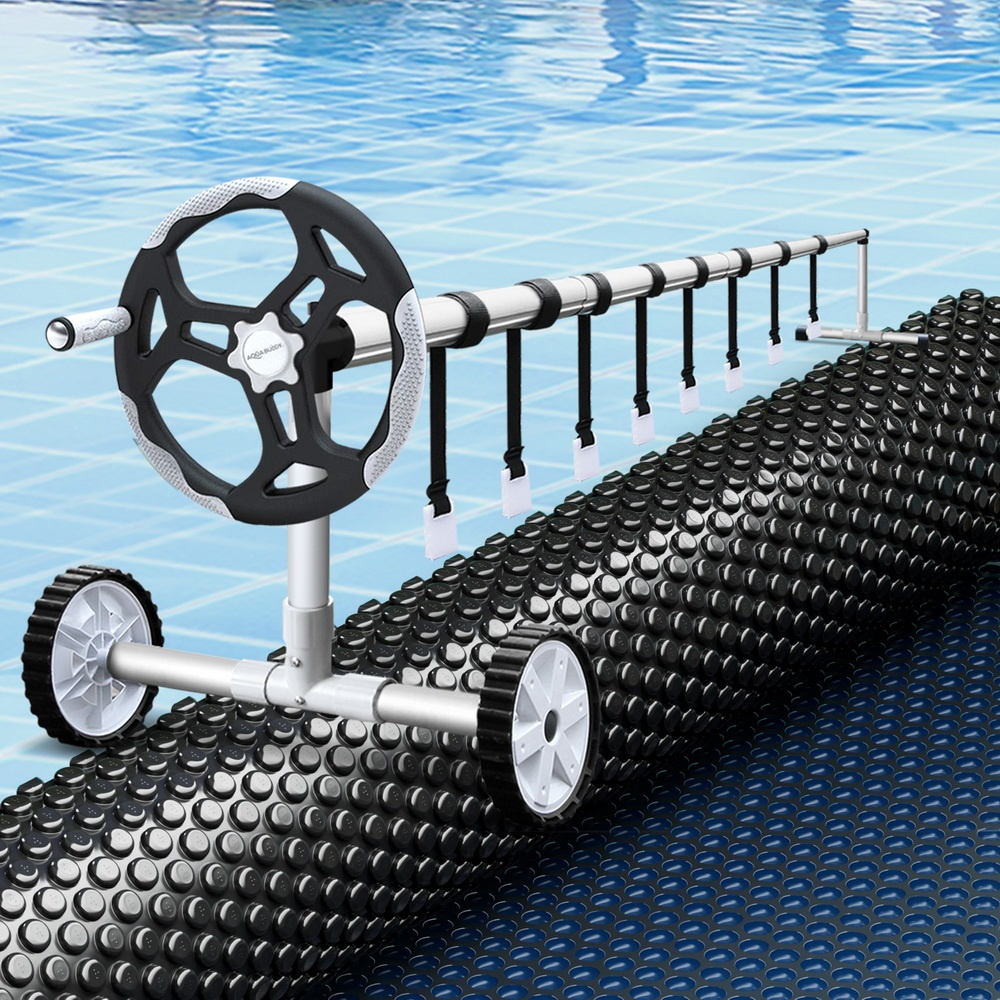
Aqua Buddy Pool Cover 600 Micron 9.5x5m w/ Roller 5.55m Swimming Pools Black Solar Blanket
Keep your pool clean from debris and warm from the power of the sun with Aquabuddy's Aluminium Pool Roller and 9.5m x 5m Pool Cover. Made of sturdy aluminium construction with full adjustability, this pool roller is suitable for pools with a width between 2.4m-5.55m. It is equipped with premium anodized aluminium alloy telescopic poles, plastic wheels for maximum portability, and a low friction crank wheel to easily roll up your pool cover and get right in the water. The solar pool cover is made from premium low-density 600 micron polyethylene, which makes it extremely durable. The blue top and black underside allow the sun's rays to penetrate the pool, increasing the temperature and significantly reducing water evaporation. Finally, the cover keeps the pool water clean all year round, reducing the time spent maintaining the water, pumps and filters. Get the best of natural resources and save money on chemicals and water; get yourself an Aquabuddy Pool Roller and Cover set today! Features Pool Roller Aluminium construction with full adjustability Adjustable length Sturdy aluminium alloy telescopic poles Low-friction crank wheel Solid blanket security lock Non-slip spinning wheel design Easy operation and maintenance Comes with heavy-duty securing straps and buckles Pool Cover Genuine 600-micron with thick bubble surface Blue top with black underside design Isothermal design Highly durable quality UV & chemical resistant Welded joints give extra strength Efficient heat distribution Keeping the pool clean Preventing filter from clogging Reducing water evaporation by up to 97% Reducing water and electricity cost Reduce chemical usage in pool Low maintenance Specifications: Pool Roller Brand: Aqua Buddy Material: Aluminium Item dimension: 600cm x 57cm x 64cm Maximum pool cover width: 5.55m Strap length: 1.8m x 8pcs Loading capacity: 60kg Weight: 12.5kg Assembly required: Yes Pool Cover Brand: Aqua Buddy Material: LDPE Size: 9.5m x 5m Bubble diameter: 12mm Bubble height: 3.5mm Colour: Blue & Black Assembly required: No No. of package: Two Package Content Aqua Buddy Solar Pool Cover x1 Aluminium Pool Roller x1 Blanket Clip x8 Security Strap x8 Hardware Pack x1 set Assemble Manual x1 This product comes with 5 years warranty
Brand: Havenly House & Home
Category: Home & Garden > Pool & Spa > Pool & Spa Accessories > Pool Covers & Ground Cloths > Pool Covers